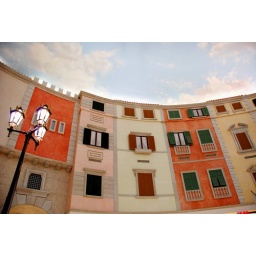
Fake facades with windows and flower beds in Villagio Mall in Doha, Qatar.It is designed as a replica of venice.